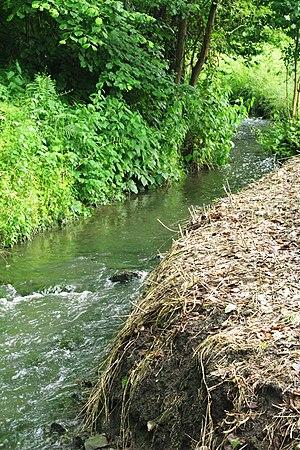
La Julienne au Fond de Legipont Lëtzebuergesch: D'Julienne um Fond de Legipont
La Julienne est un ruisseau de Belgique coulant en province de Liège, affluent de la Meuse en rive droite.